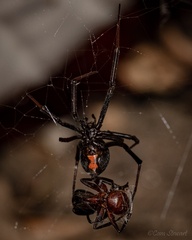
Species: Lactrodectus_hesperus